Jessie Lipscomb

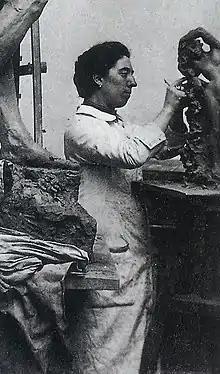
Lipscomb in 1887

Jessie Lipscomb, later Jessie Elborne, (13 June 1861 – 12 January 1952) was an English sculptor of the human figure. She worked in Paris in a shared studio workshop in the late 1800s with French sculptor Camille Claudel and two fellow alumni from the Royal College of Art: Amy Singer and Emily Fawcett.